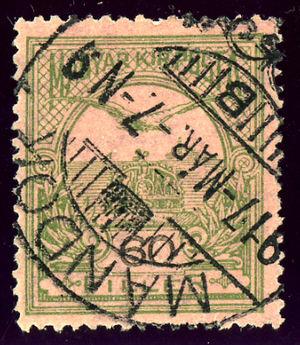
Mándok est une ville et une commune du comitat de Szabolcs-Szatmár-Bereg en Hongrie.